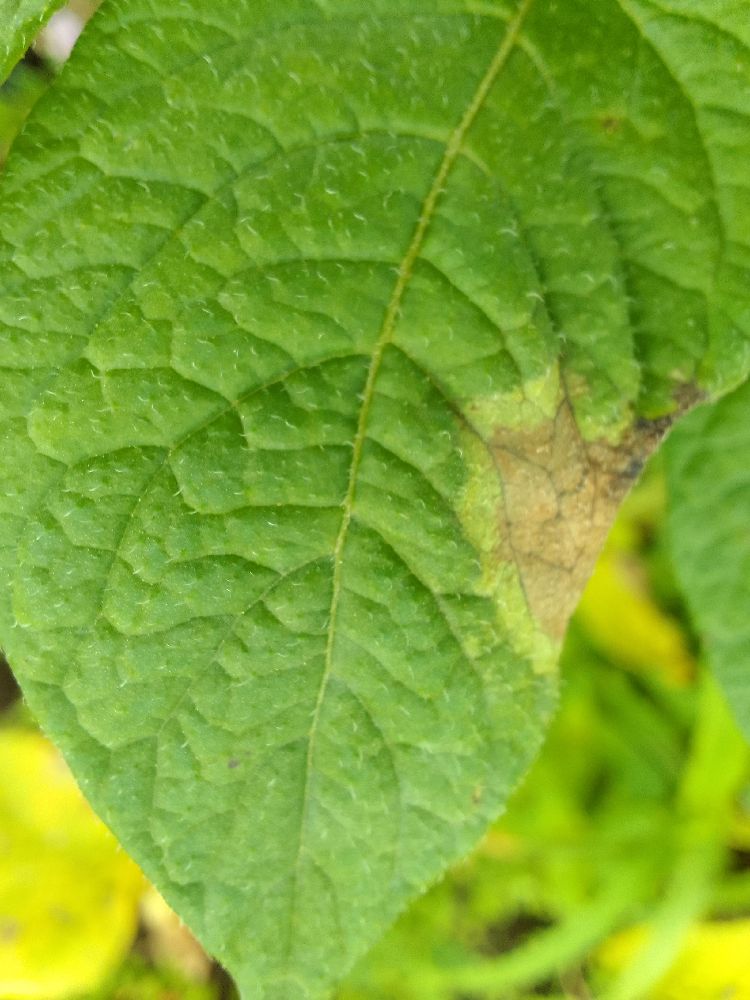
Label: Late blight